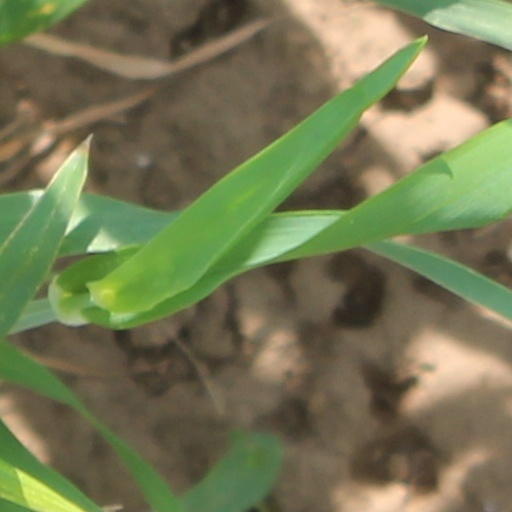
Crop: wheat